New Orleans Saints bounty scandal

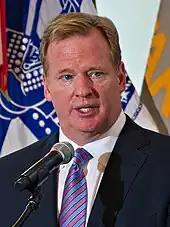
NFL Commissioner Roger Goodell launched the investigation into the bounty program allegations.

In the 2010 offseason, the NFL claimed that an anonymous player told NFL officials that the Saints had targeted Favre and Warner as part of a bounty program administered by Williams; the NFL's security department found the allegations credible enough to open an investigation. However, the players and team officials interviewed all denied that any bounty program existed, and the player who was claimed to have made the initial report, former Minnesota Vikings defensive lineman Jimmy Kennedy, stated that the NFL's story about him was a lie and described the NFL's investigation as "shoddy, careless, [and] shameful". Kennedy further stated he felt "damaged by the NFL's complete disregard for truth and integrity".